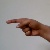
The image shows a hand gesture representing the letter 'G' in Indian Sign Language.